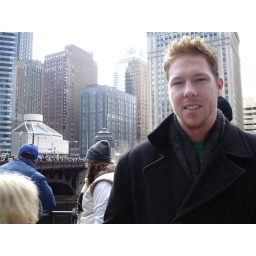
Standing near the Chicago River waiting for the water to turn green